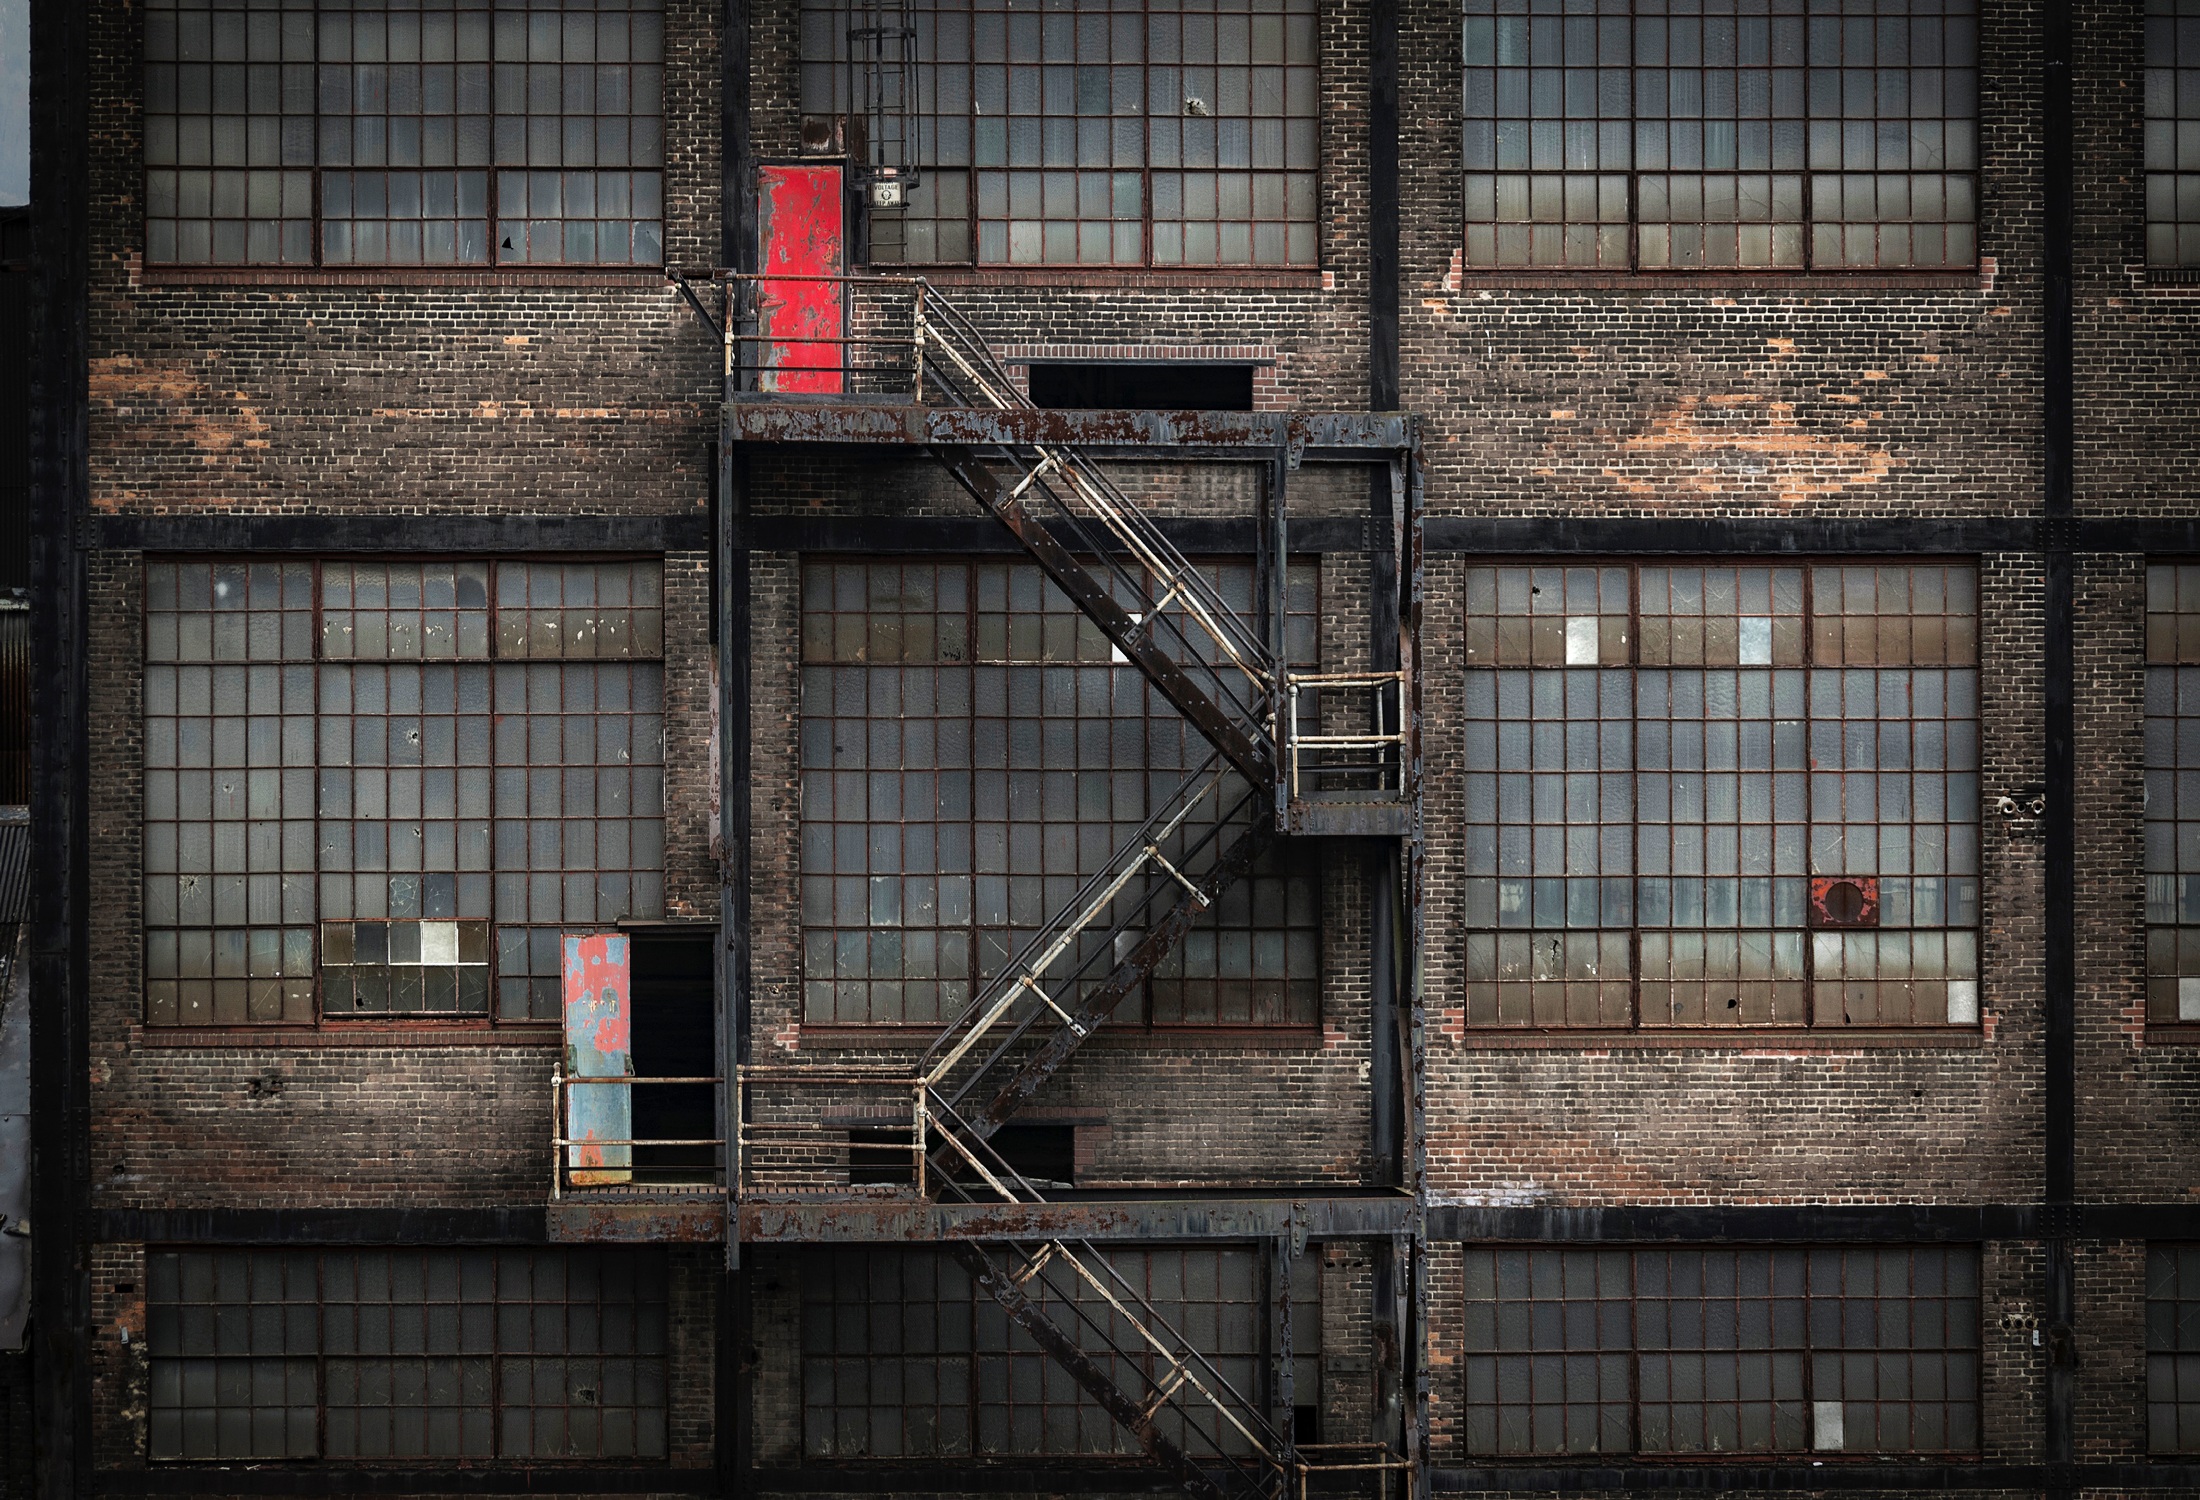
architecture, structure, street, house, window, building, old, wall, steel, facade, abandoned, factory, industry, brick, fire escape, manufacturing, economy, rundown, broken windows, urban area, bullet holes